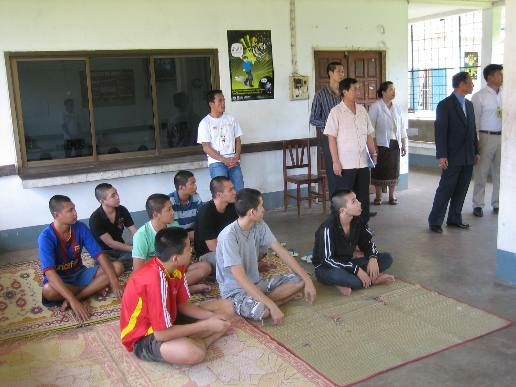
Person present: Yes